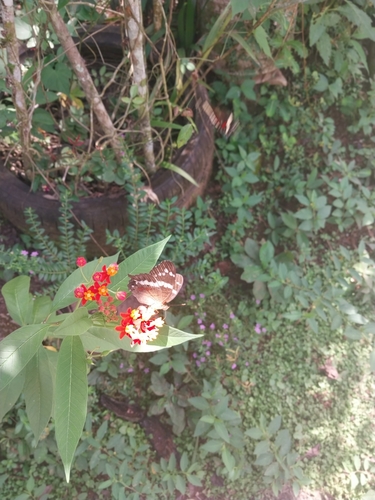
Scientific name: Anartia fatima
Common name: Banded peacock
Family: Nymphalidae
Order: Lepidoptera
Pollinator type: Primary pollinator
Habitat: Open areas and gardens
Geographic range: South America
Conservation status: Least Concern